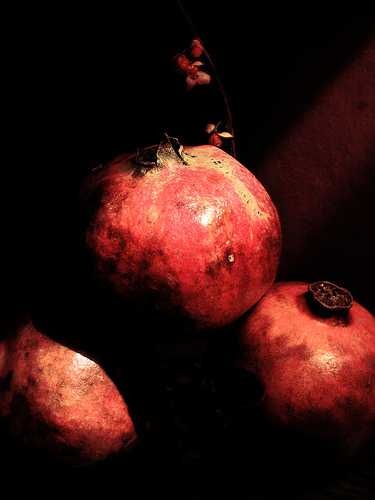
Label: Pomegranate